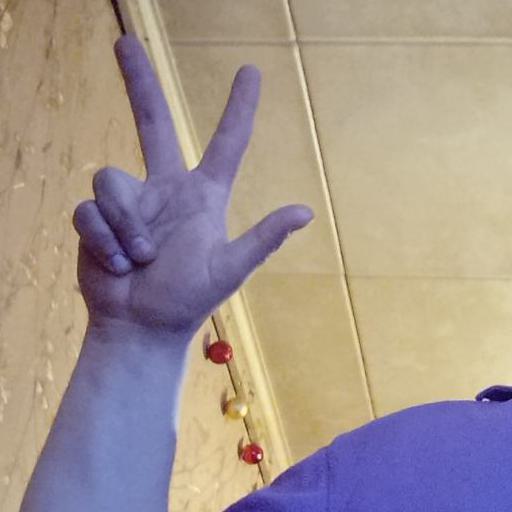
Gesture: three2